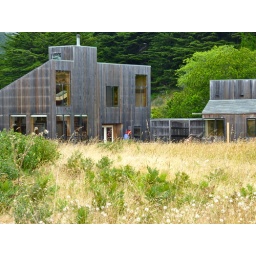
A red hat in the fields - pure happines